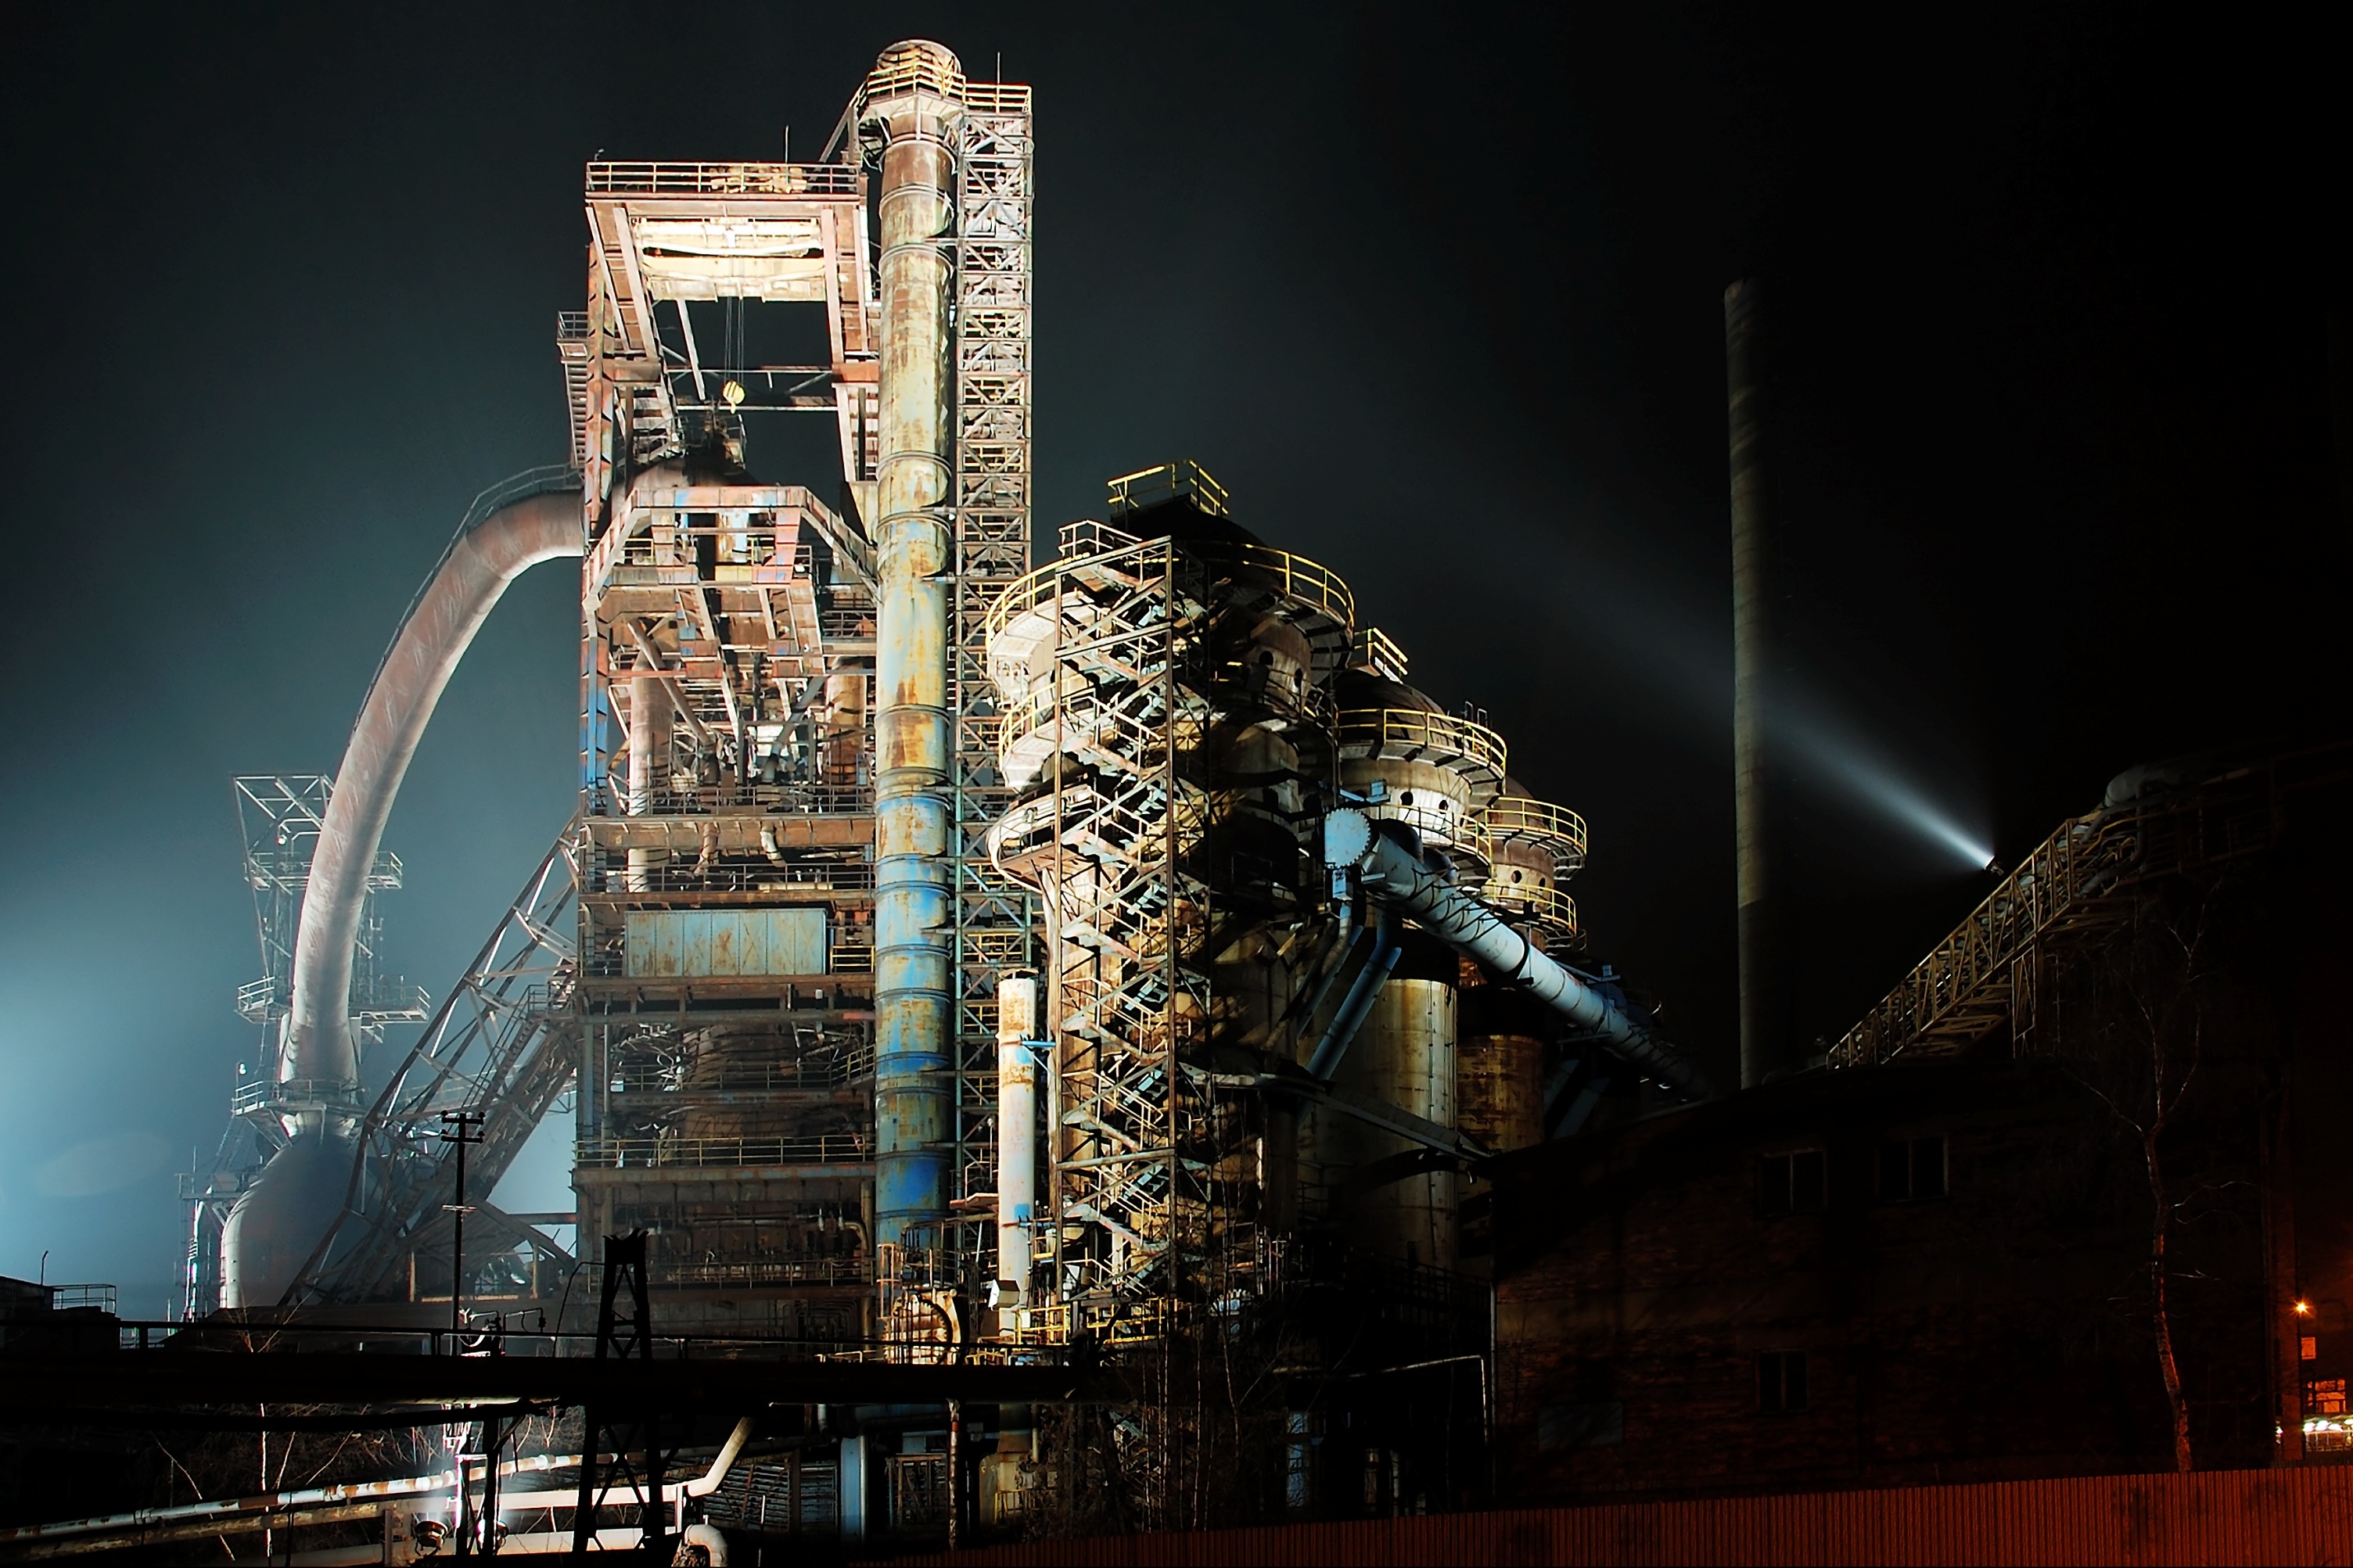
night, skyscraper, cityscape, steel, reflection, metal, landmark, industrial, factory, darkness, industry, blast, iron, metropolis, furnace, urban area